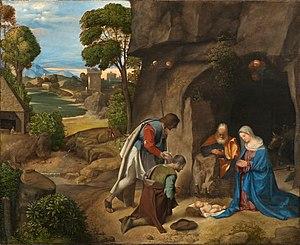
Giorgio Barbarelli ou Zorzi da Vedelago ou da Castelfranco, dit Giorgione est le premier grand peintre vénitien du Cinquecento italien.